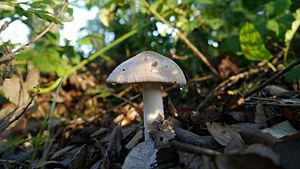
Le genre Amanita regroupe des Basidiomycètes, de la famille des Amanitacées traditionnellement classée dans l'ordre des Amanitales, mais à présent confirmée par l'analyse phylogénétique dans le clade Plutéoïde, une des six nouvelles divisions des Agaricales.